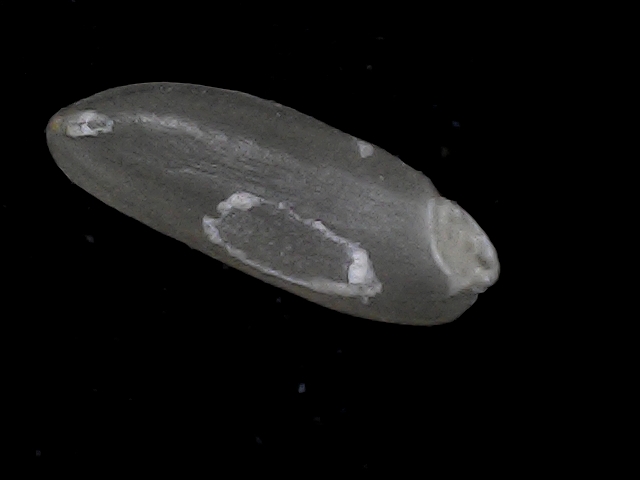
Rice variety: BD79